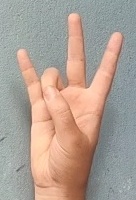
ASL sign: 7